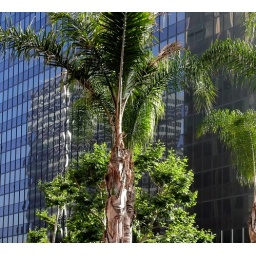
In the morning before we entered the office tower - accompanied by palms